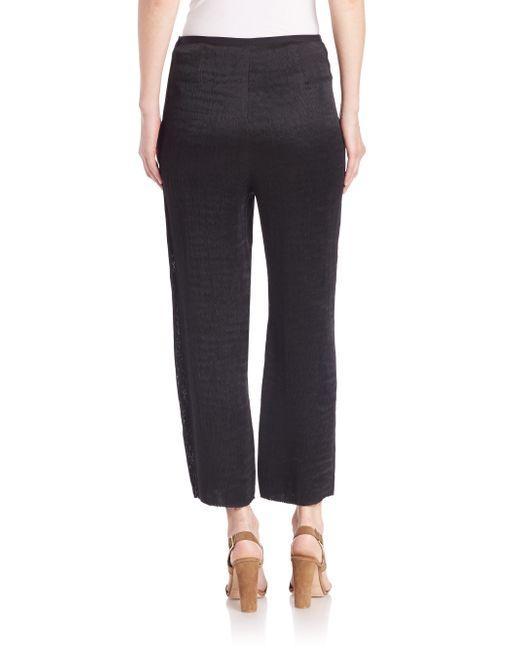
Schwarze knöchellange Hose mit weitem Bein aus Seide